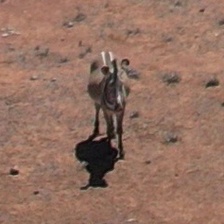
Pose orientation: back